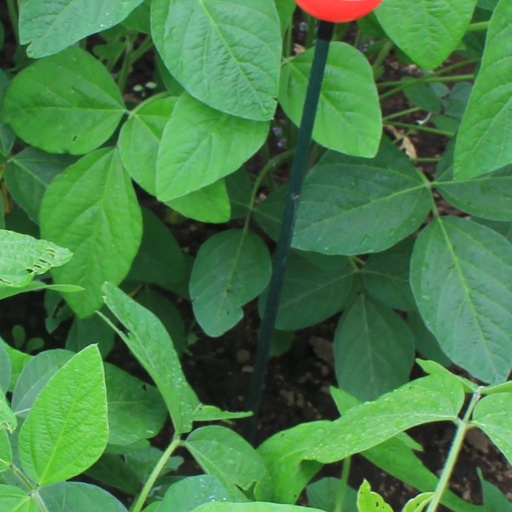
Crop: soybean